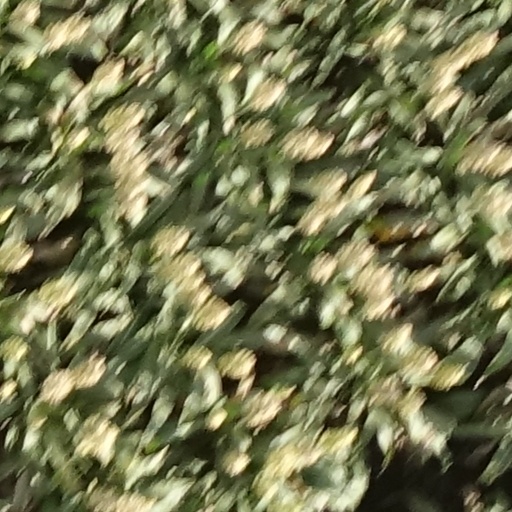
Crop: sorghum